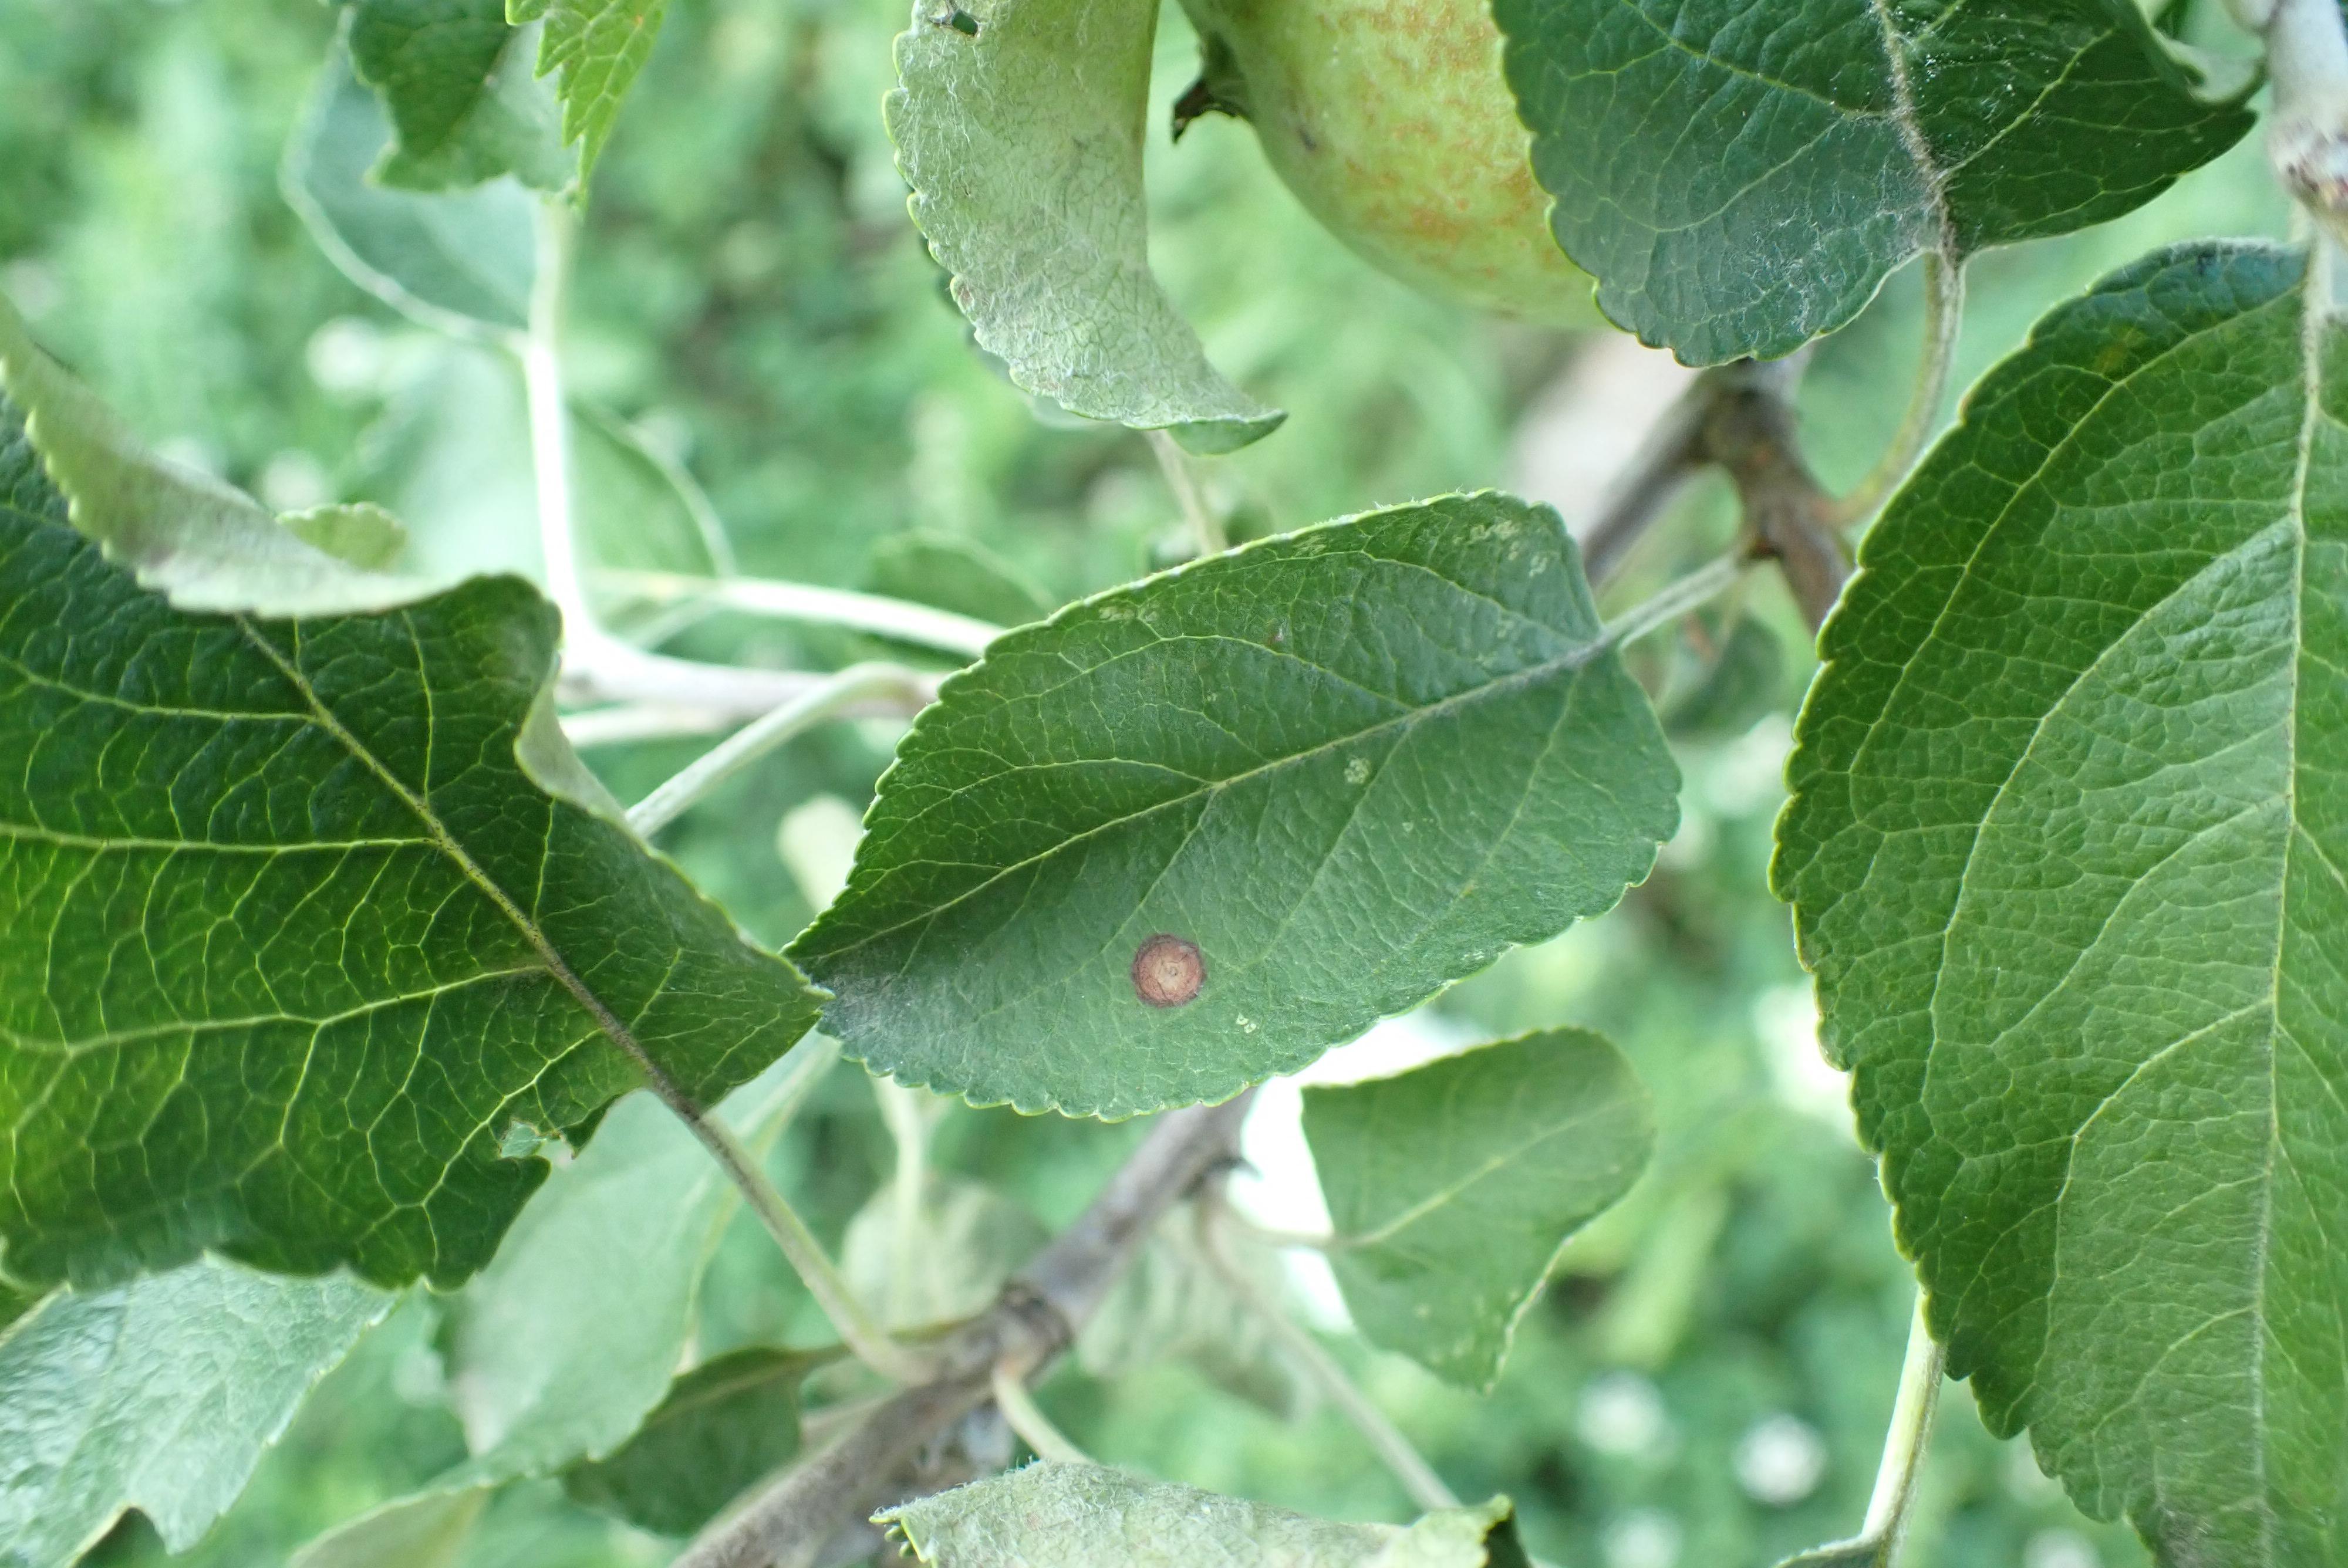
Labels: frog_eye_leaf_spot